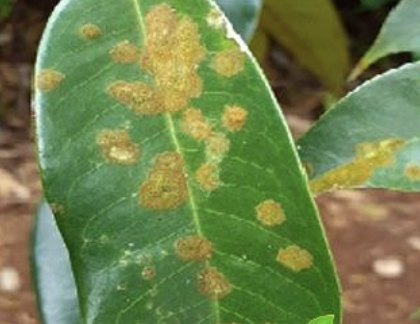
Label: stem_blight